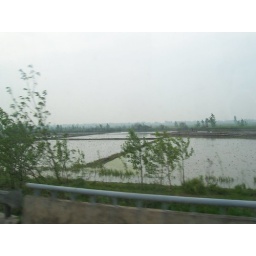
Rice Paddies in Hubei Province. Taken from the window of a bus as we drove to Yichang